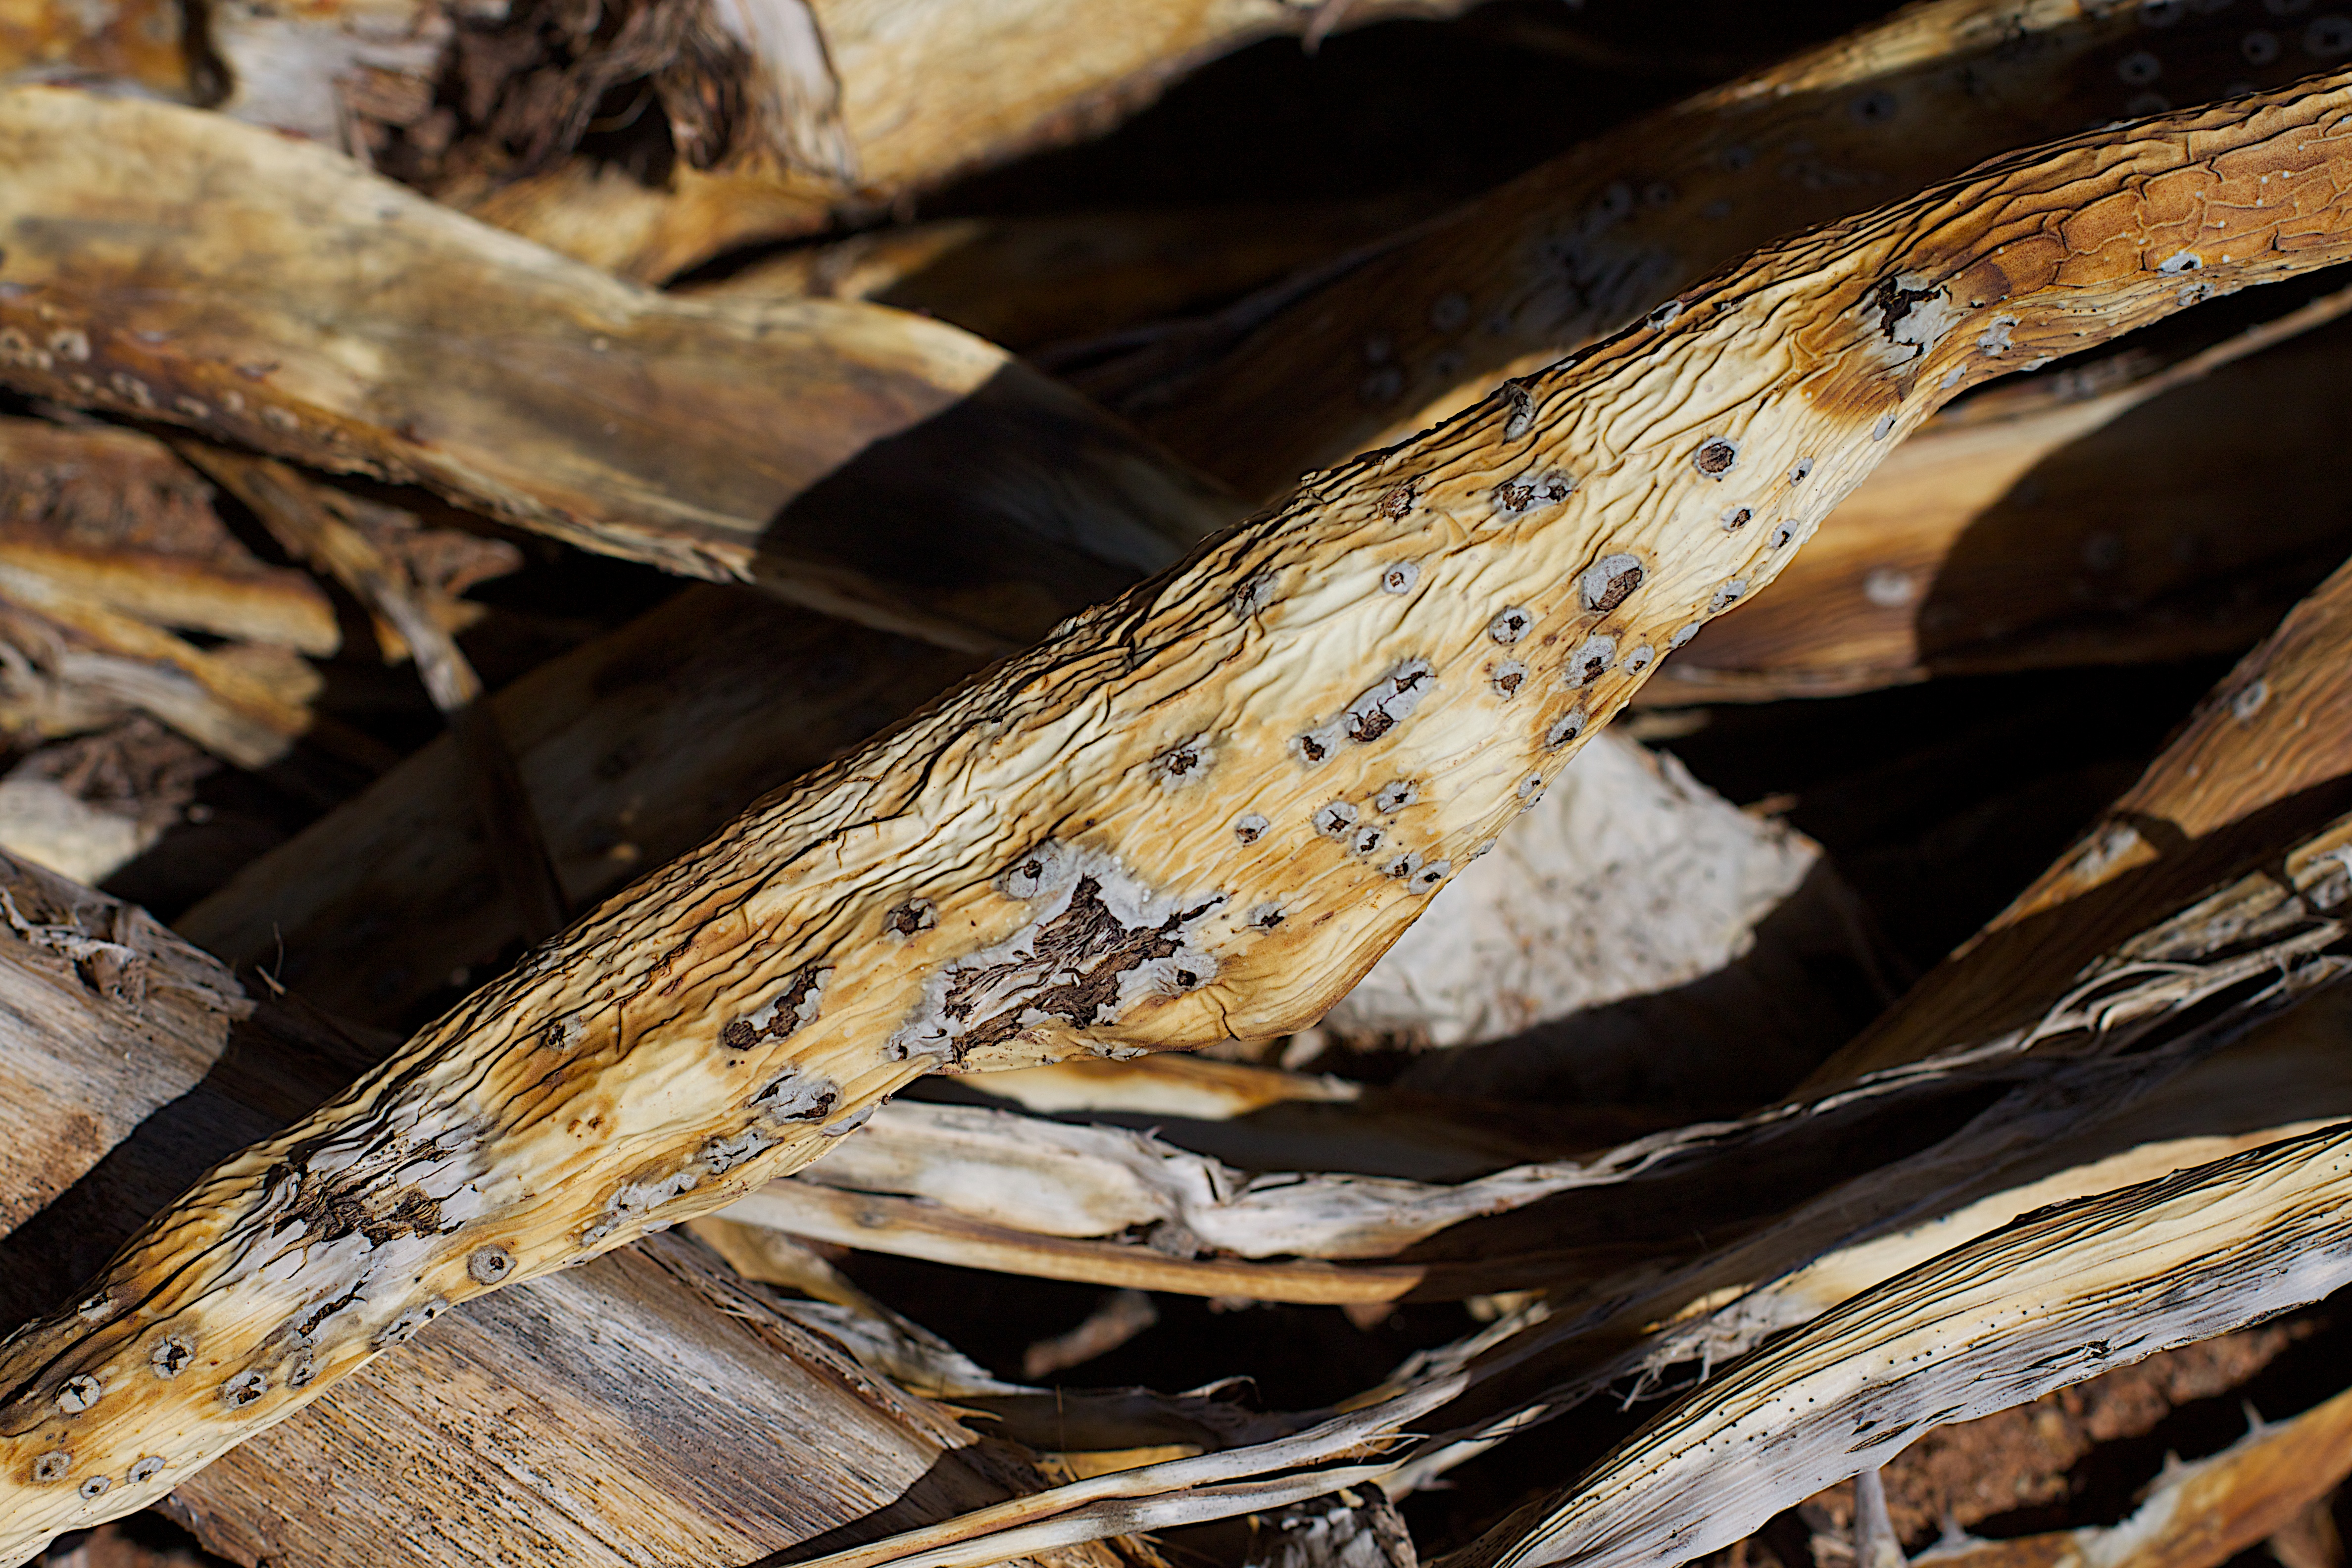
driftwood, tree, nature, branch, plant, wood, leaf, trunk, autumn, close up, carving, fossilcreek, macro photography, woody plant